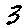
Label: 3